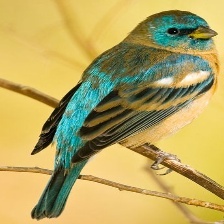
Species: LAZULI BUNTING
Scientific name: PASSERINA AMOENA
ImageNet parent category: indigo_bunting